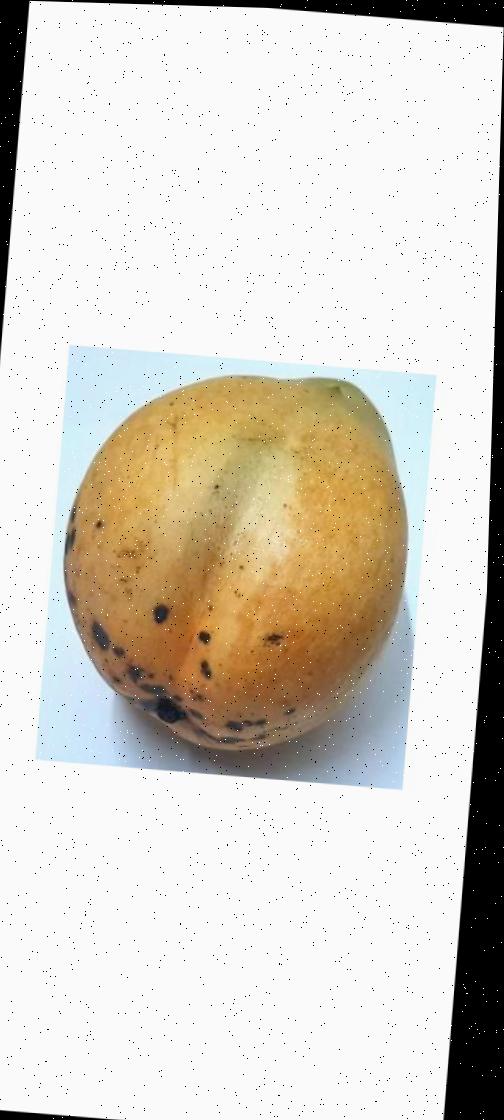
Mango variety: Bari-11